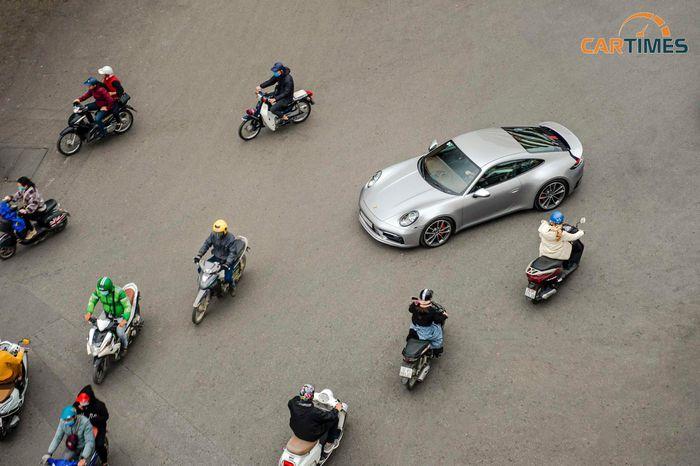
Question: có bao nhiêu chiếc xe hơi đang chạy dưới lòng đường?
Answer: một chiếc xe hơi